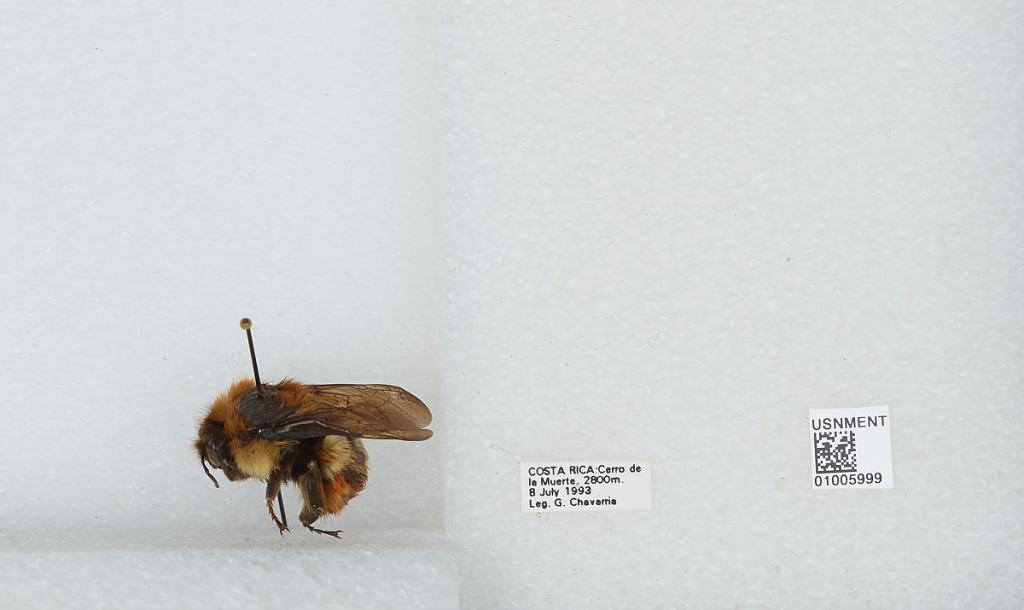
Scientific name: Bombus (Pyrobombus) ephippiatus (Say)
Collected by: G. Chavarria
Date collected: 1993-7-8
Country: Costa Rica
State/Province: San Jose
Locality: Cerro de la Muerte
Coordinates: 9.5583, -83.7239